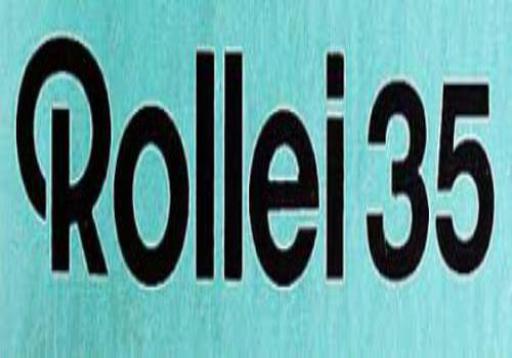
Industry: Electronic